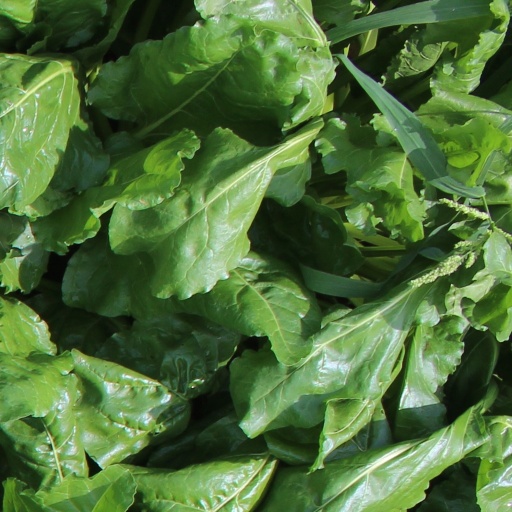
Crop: sugar beet